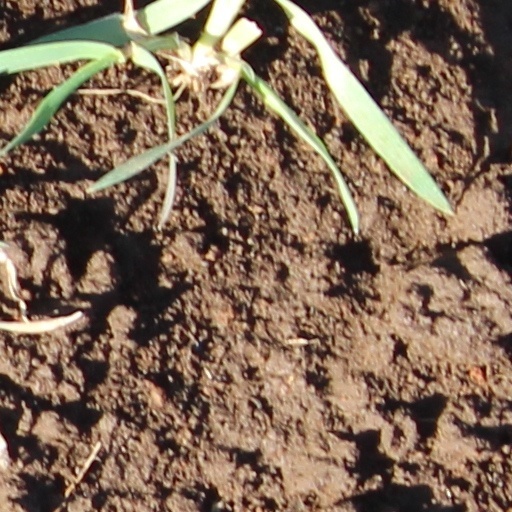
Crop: wheat